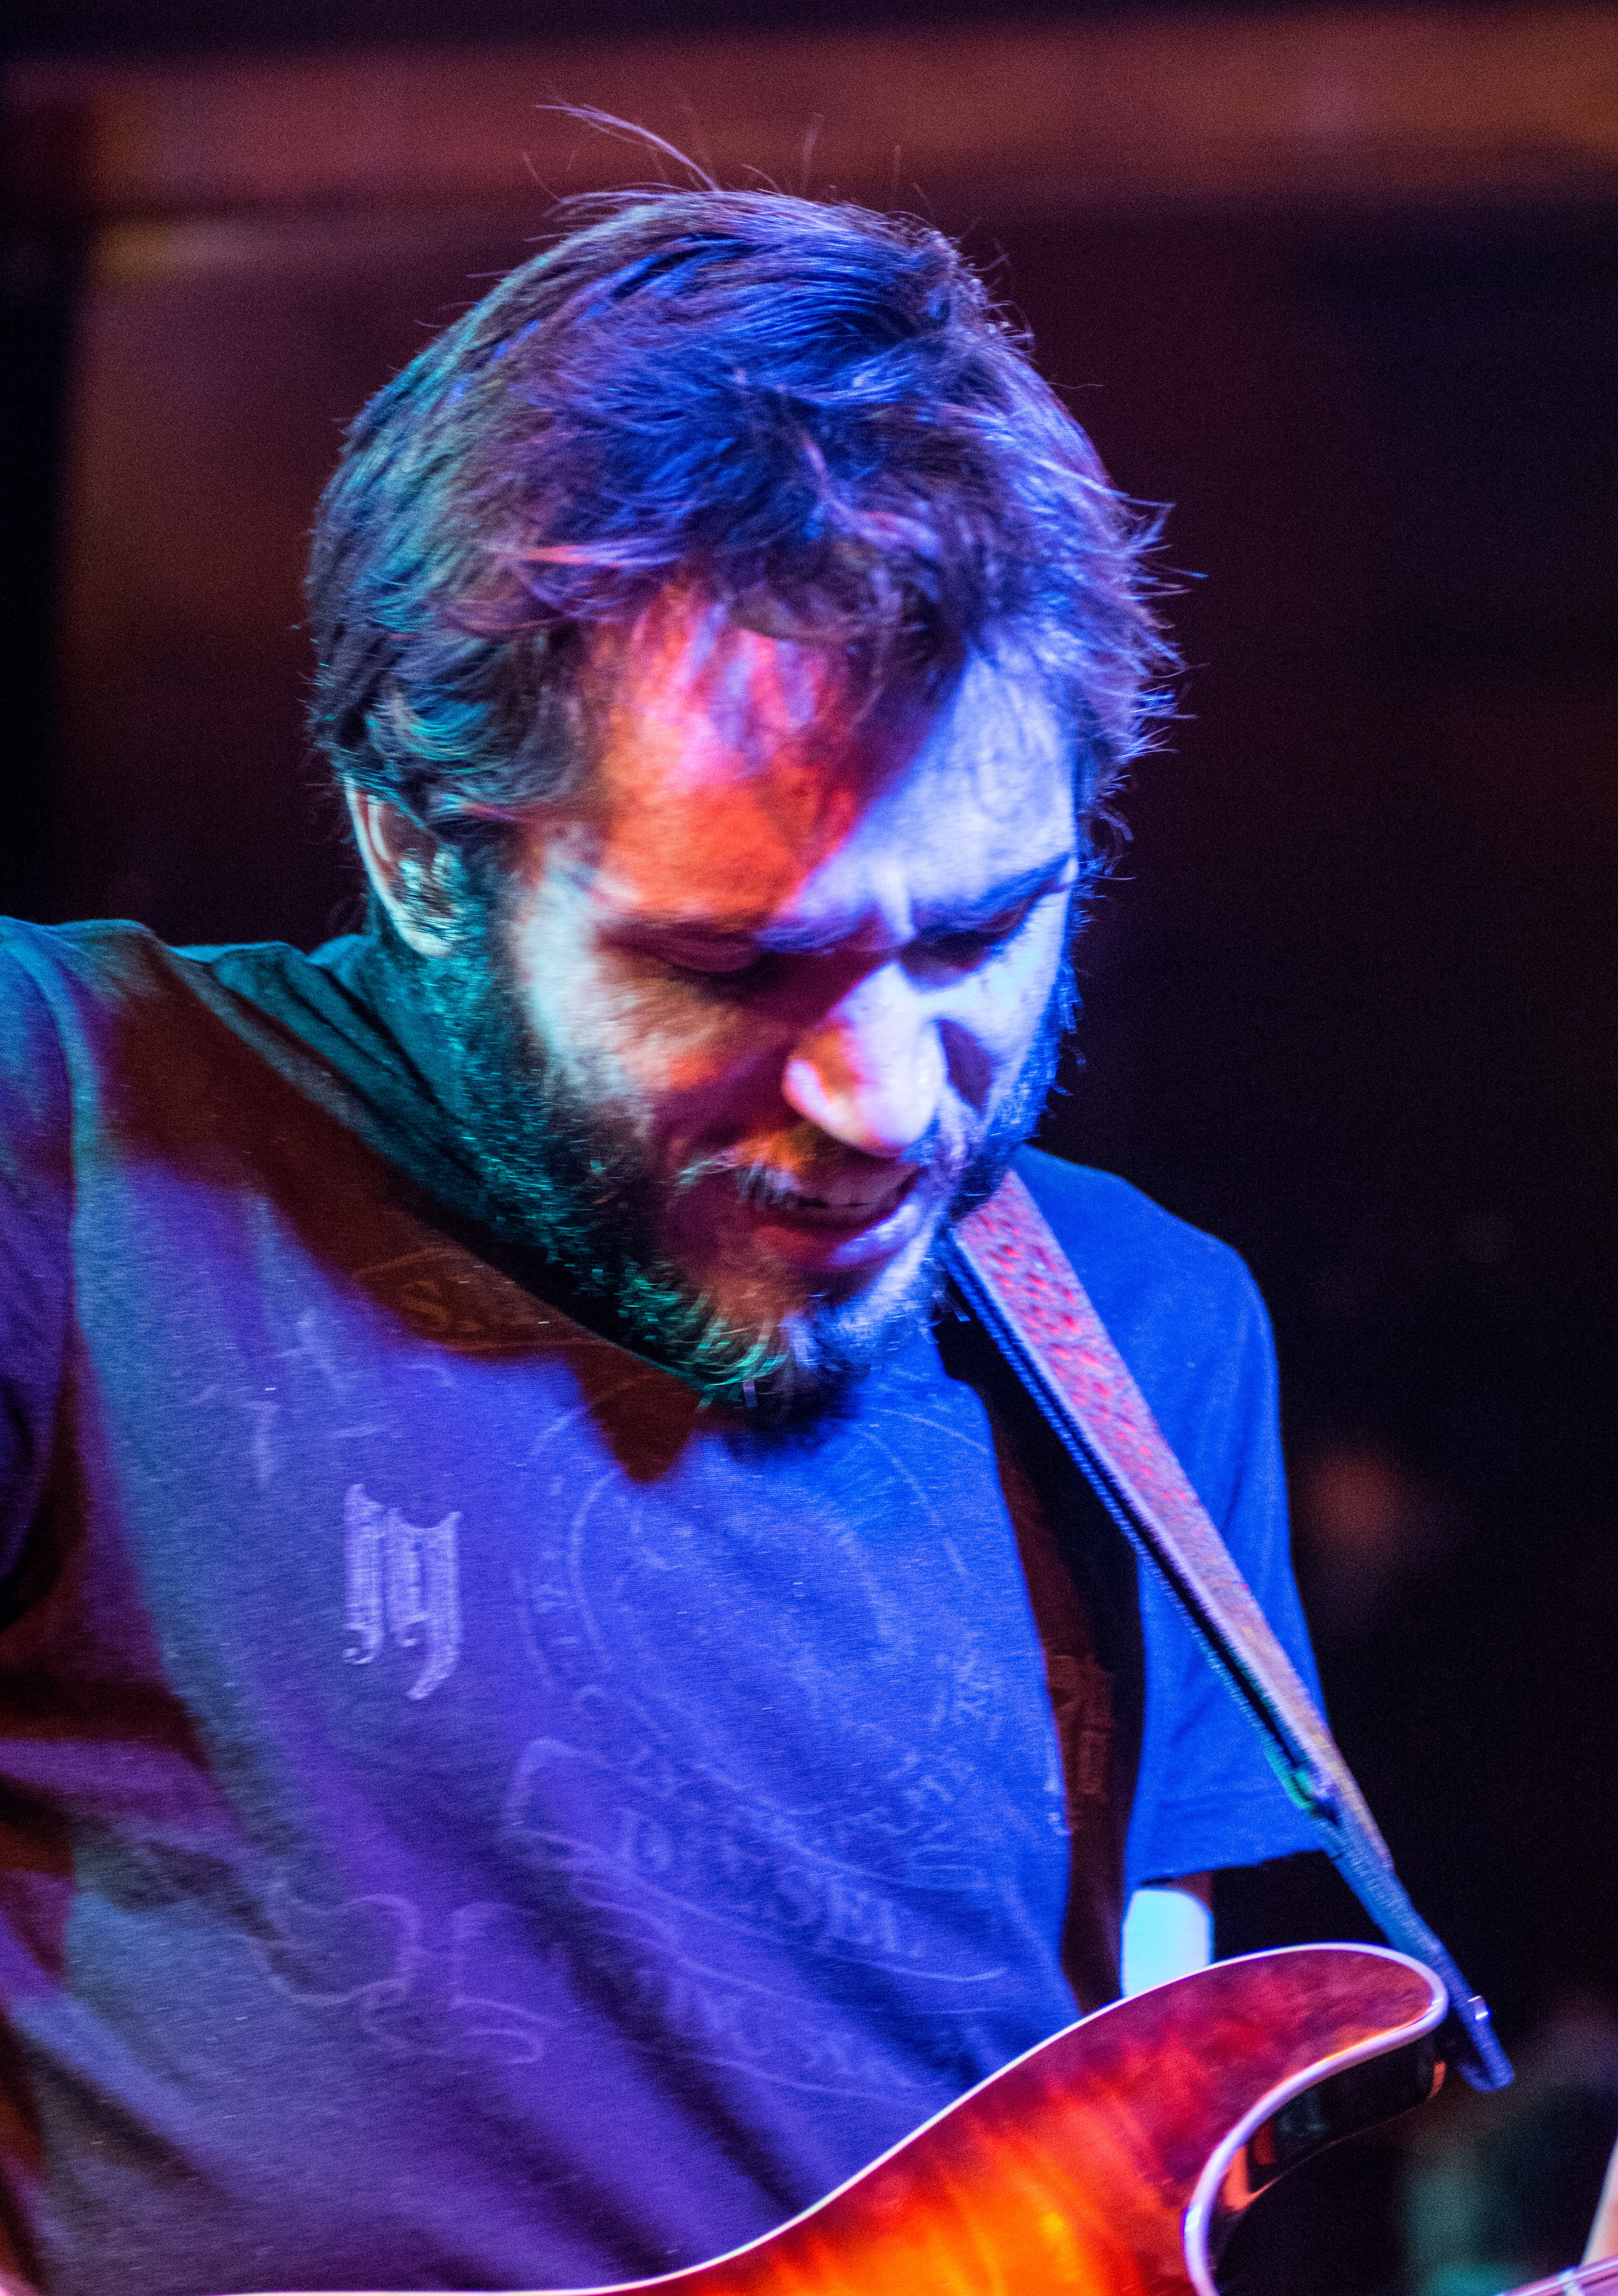
music, concert, singer, color, blue, musician, performance art, cool image, stage, performance, bassist, singing, guitarist, drummer, i, entertainment, performing arts, singer songwriter